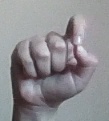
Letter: fa